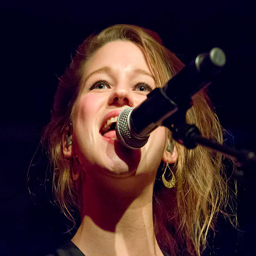
pop artist performs live during a concert at the astra .